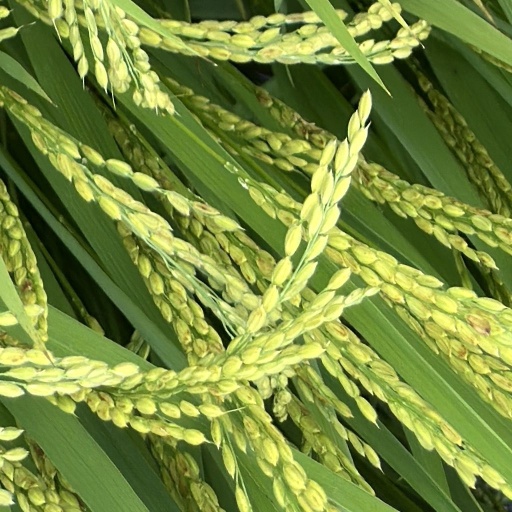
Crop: rice